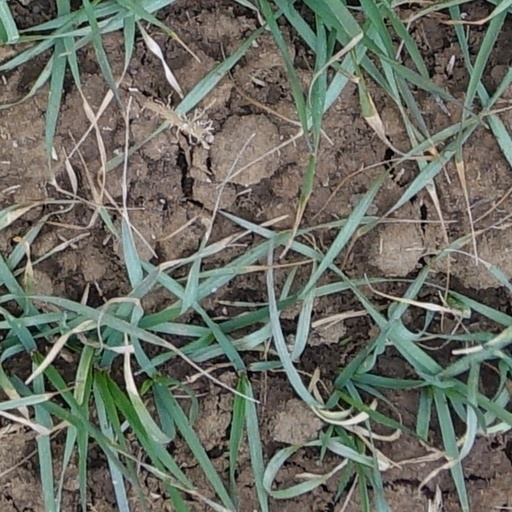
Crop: wheat